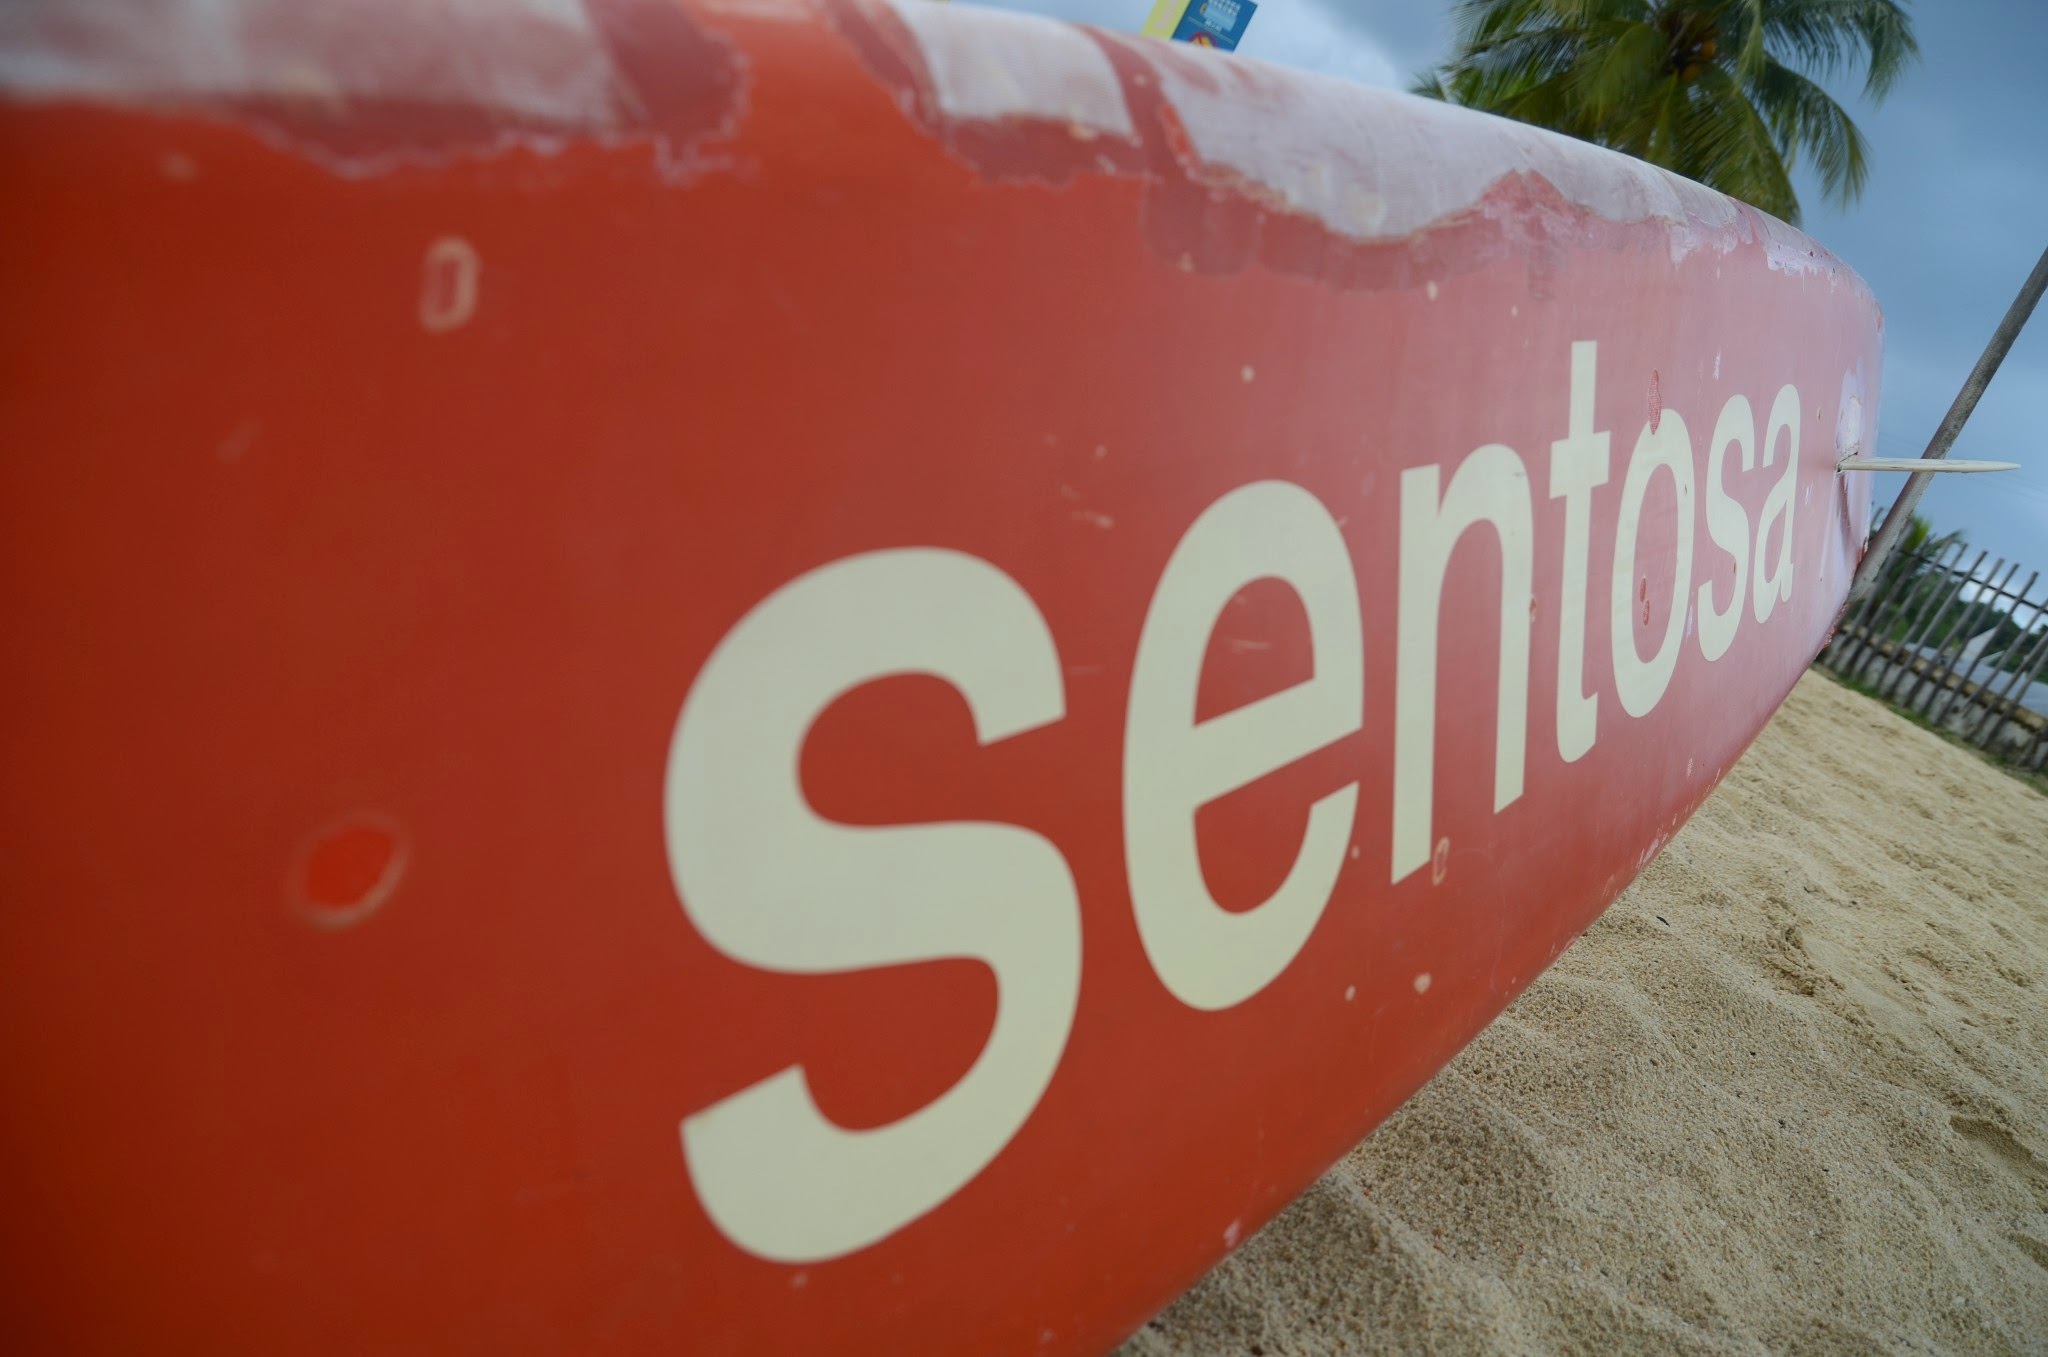
number, sign, red, color, drink, signage, singapore, shape, soft drink, marina bay sands, sentosa